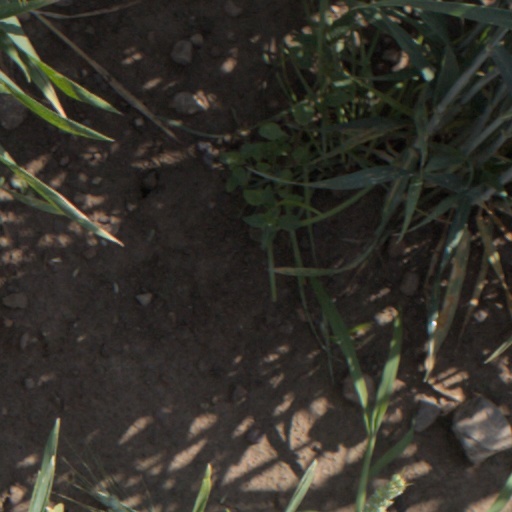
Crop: wheat